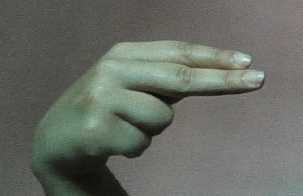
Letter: ain